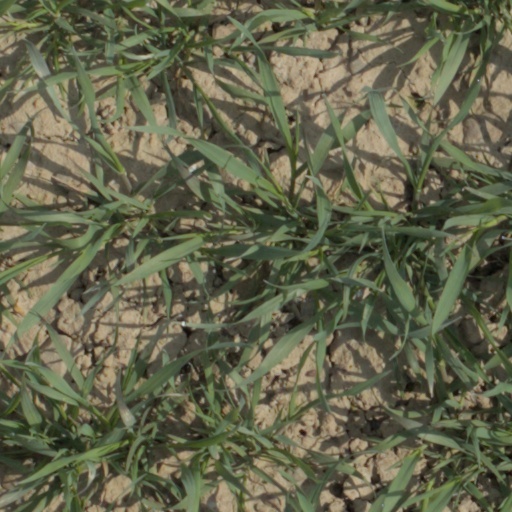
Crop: wheat